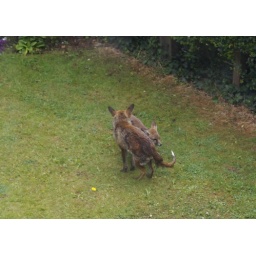
Foxes in the garden, Brixton. Taken through dirty window